State highways in Oregon

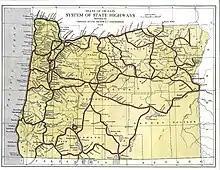
1918 state highway map

The initial primary state highway system was designated in 1917, initially consisting of 36 named and numbered highways, including some designated earlier that year by the Oregon State Legislature and others added to the network by the Oregon State Highway Commission, the predecessor to the OTC. The first signed routes were the U.S. Routes, in 1926. It was not until 1932 that Oregon Routes were numbered by the OTC and marked by the Oregon State Highway Department; every primary state highway that was not already part of a U.S. Route received a route number at that time. Starting in late 1931, the state took over maintenance of many county "market roads", which became secondary state highways with three-digit numbers; some of these were assigned route numbers in 1935, but many others remained unsigned.